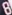
Number: 8